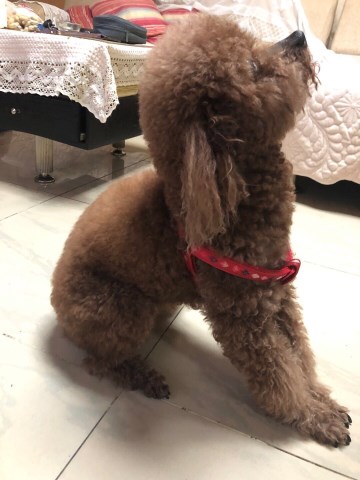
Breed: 7449-n000128-teddy